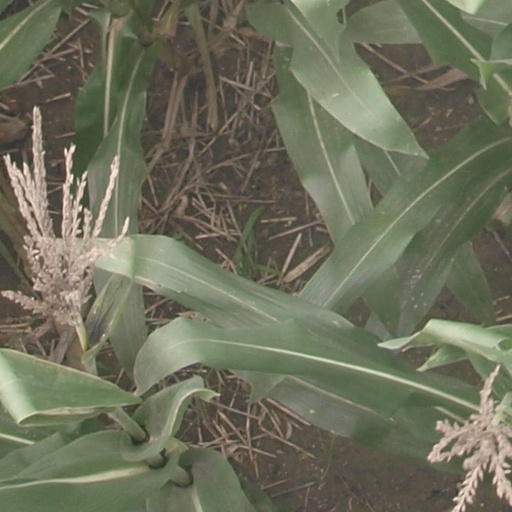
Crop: maize; corn